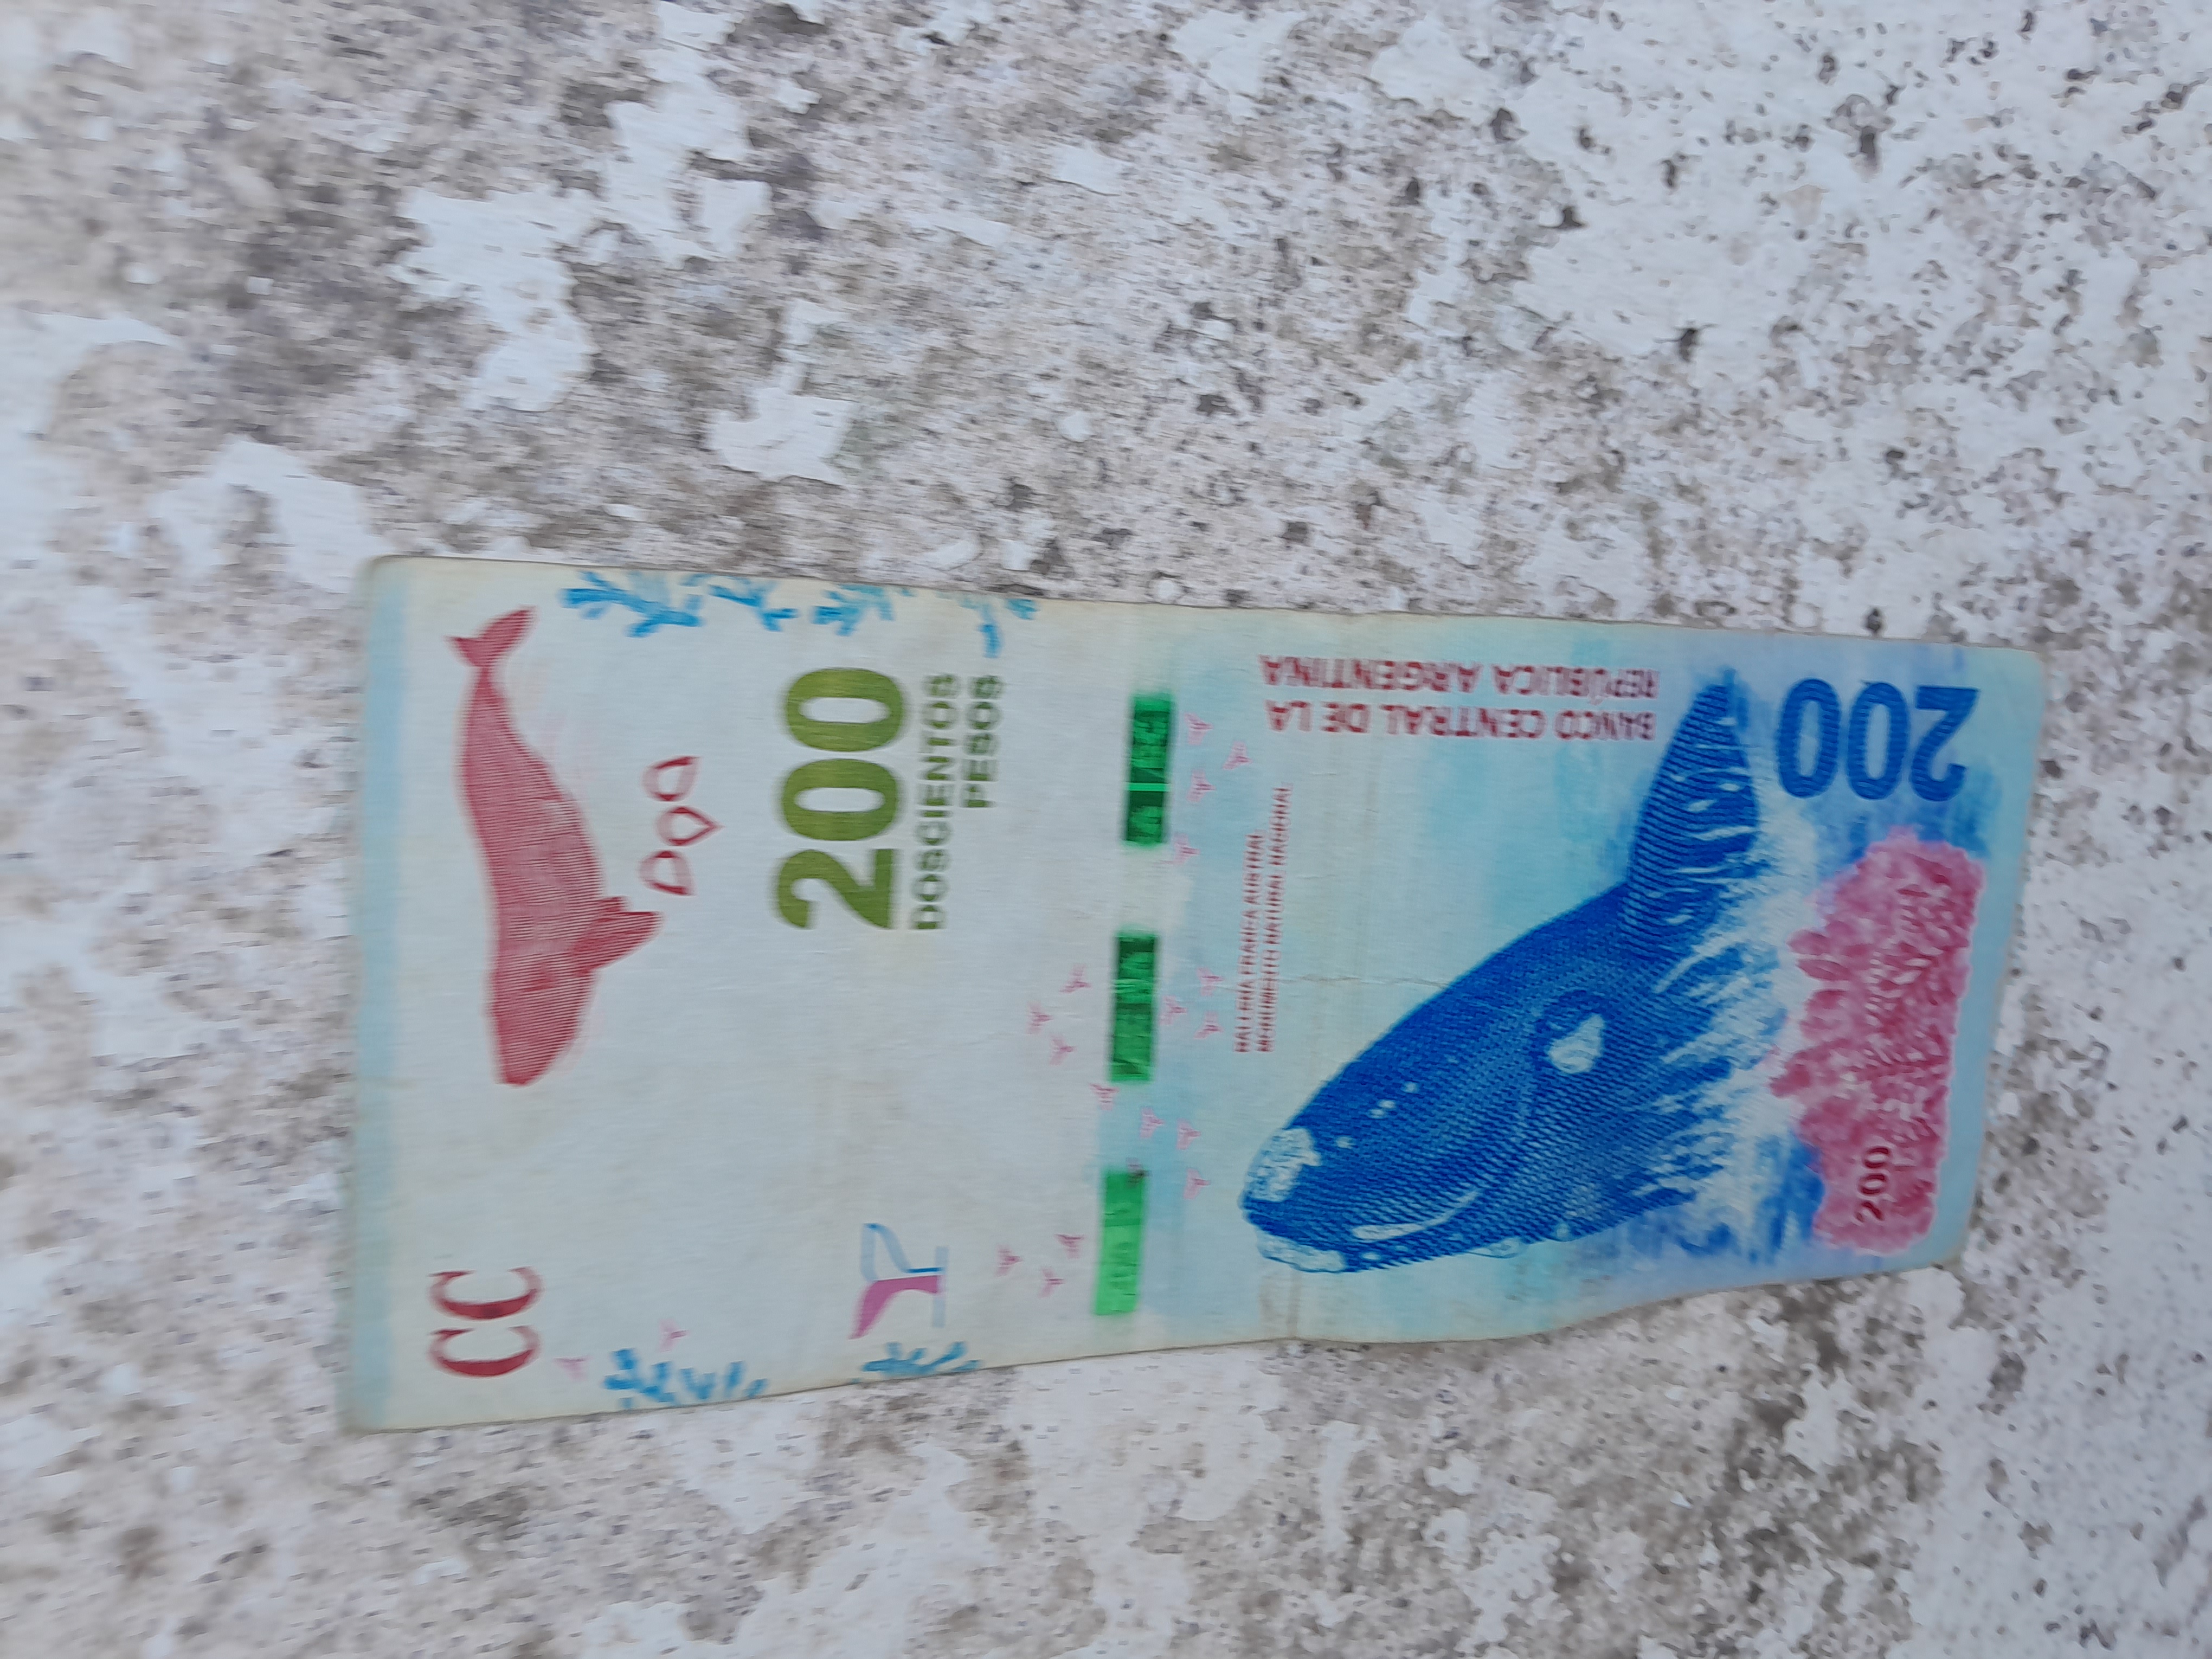
Denominación: 200